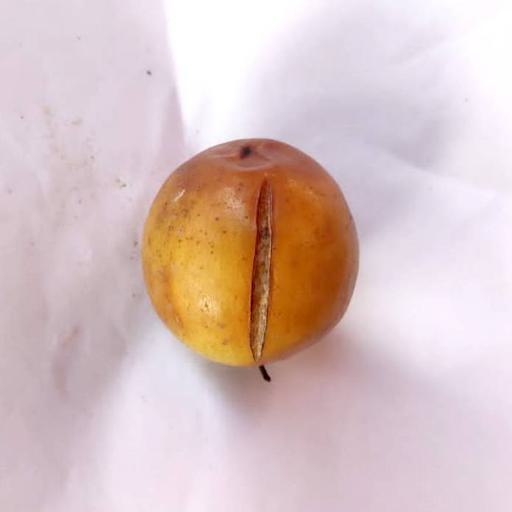
Label: bruised